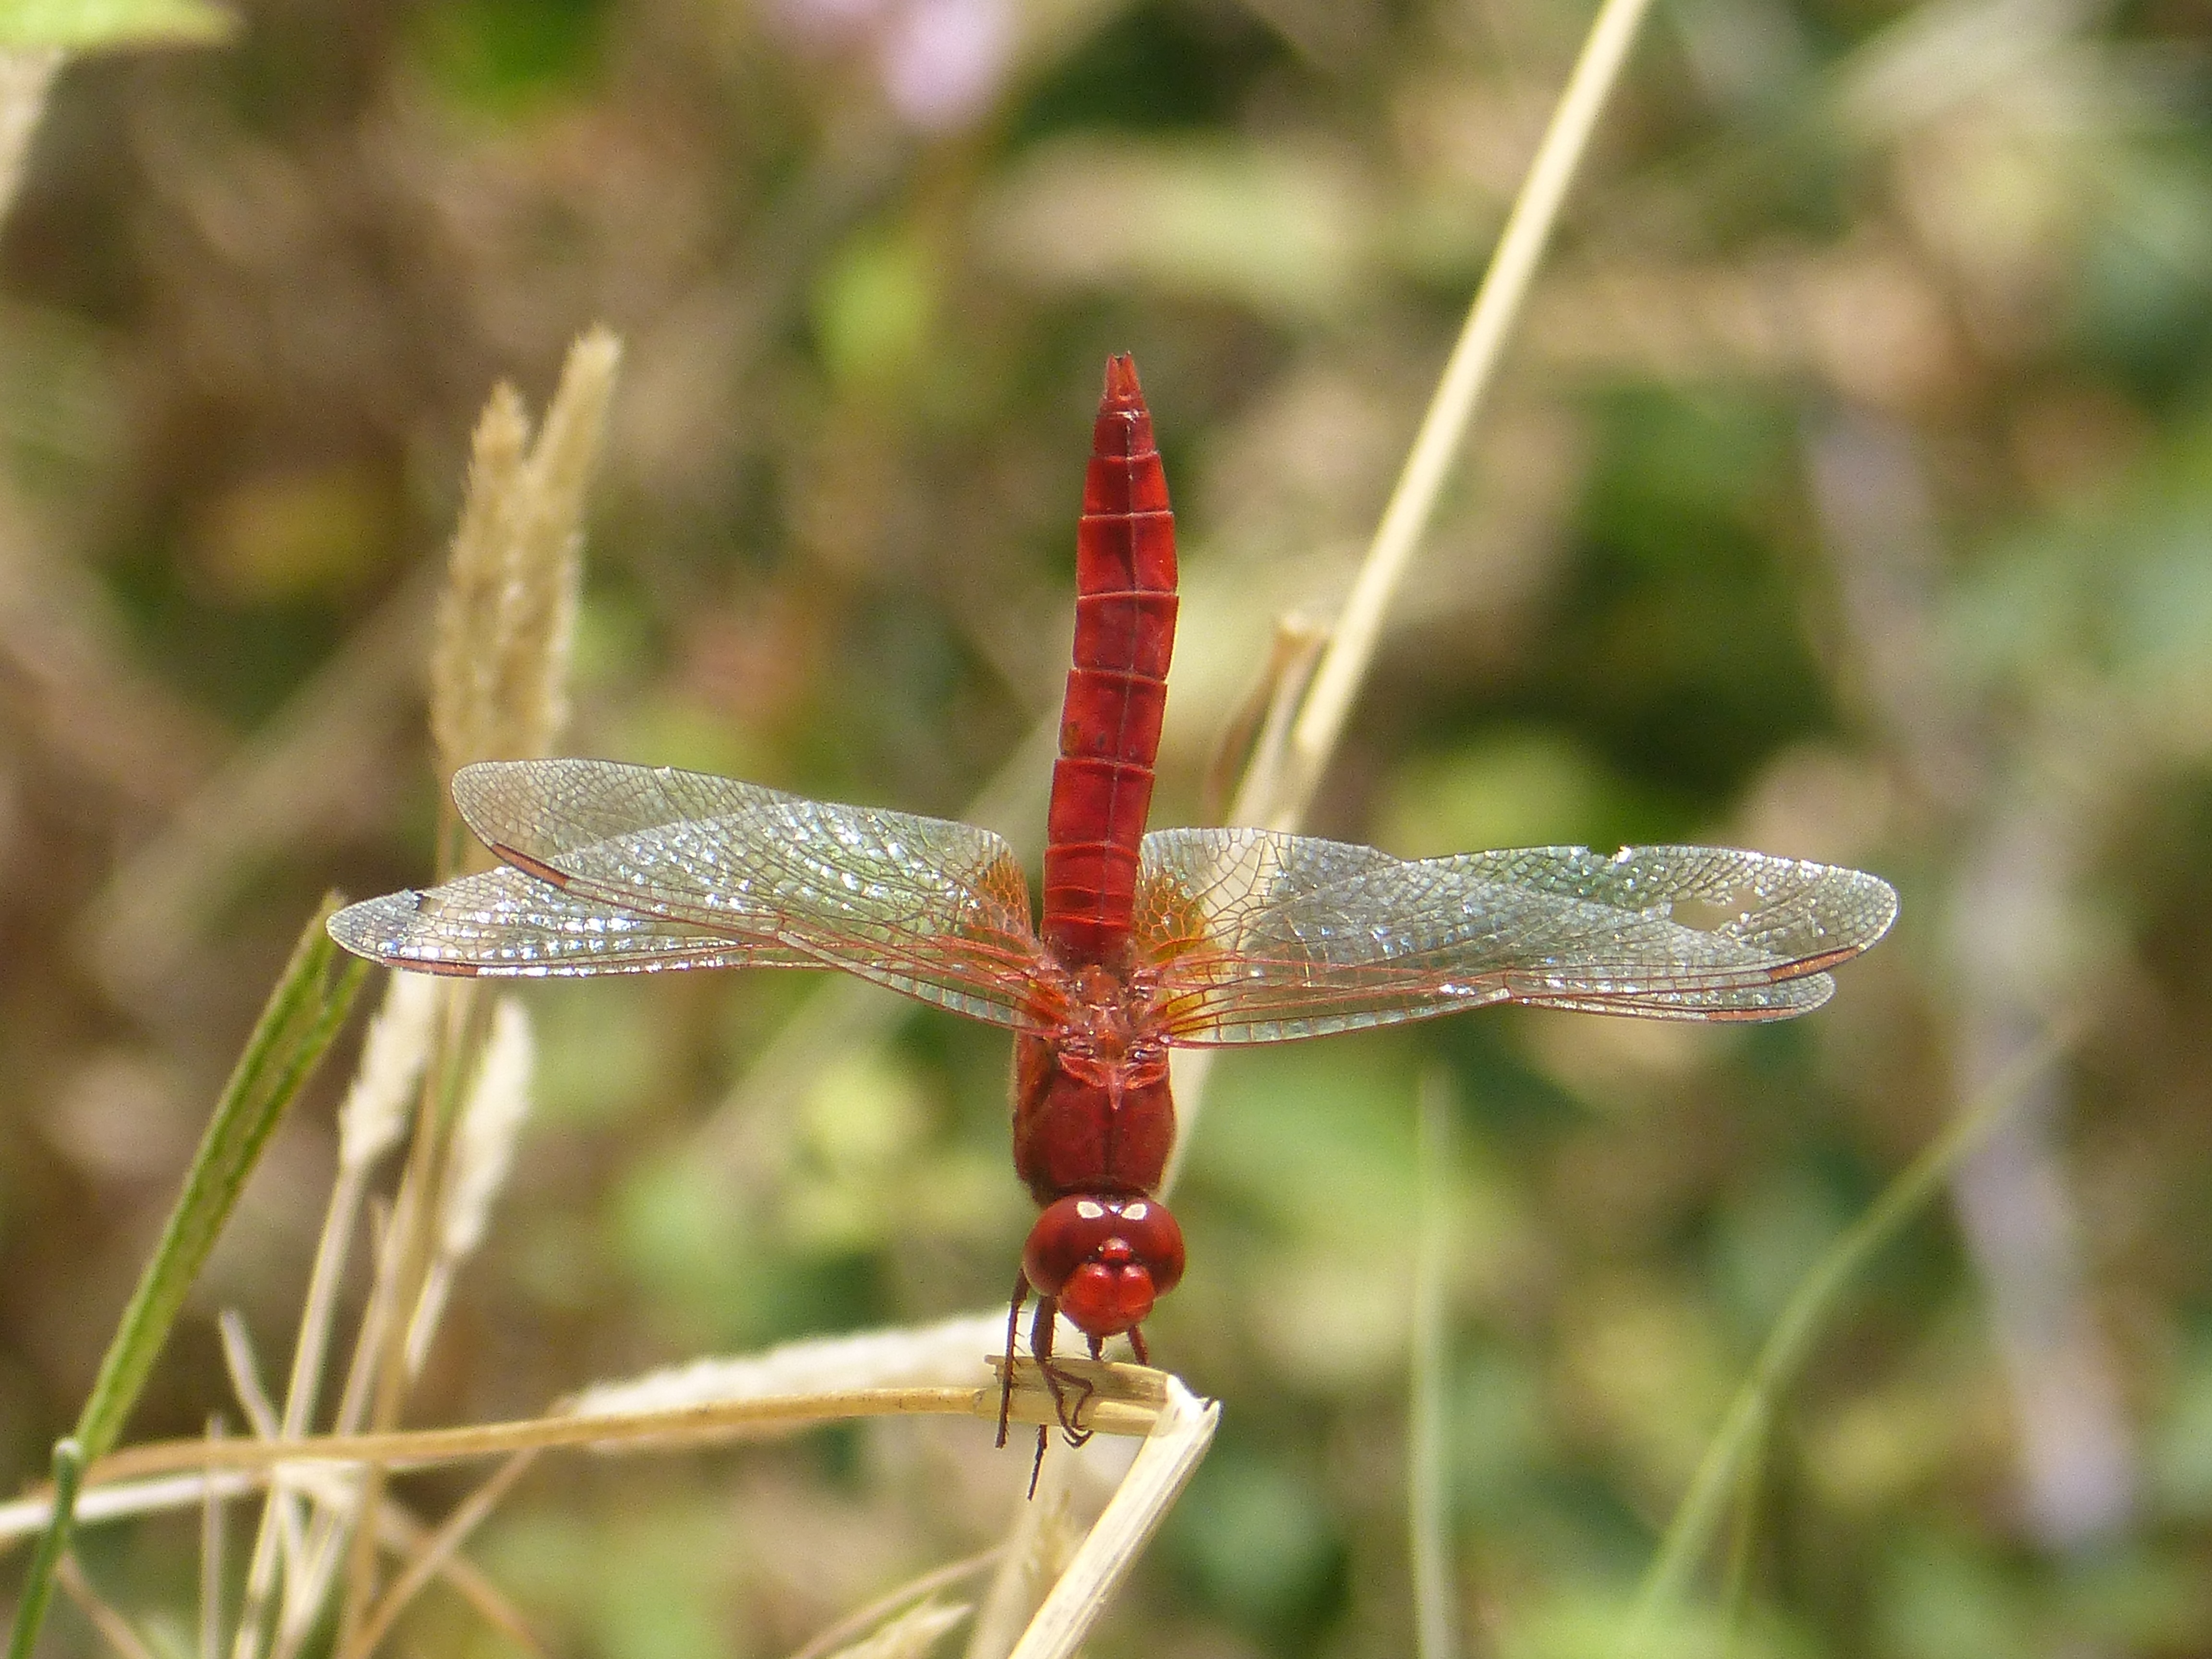
wing, flower, insect, macro, fauna, invertebrate, dragonfly, macro photography, red dragonfly, dragonflies and damseflies